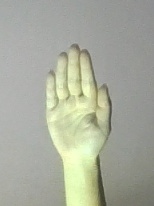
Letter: seen